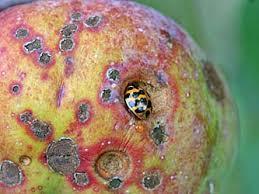
Label: apples